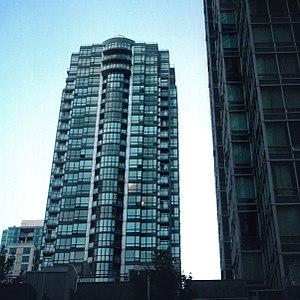
Vancouver est l'agglomération du Canada qui compte le plus de gratte-ciel après Toronto.
Venus est un gratte-ciel résidentiel construit à Vancouver au Canada en 2000. L'immeuble compte 298 logements.